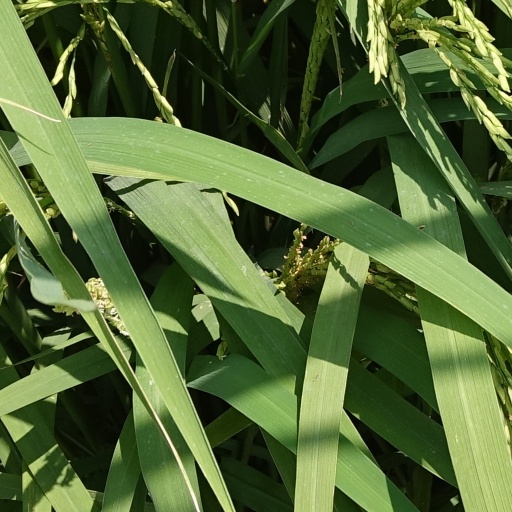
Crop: rice